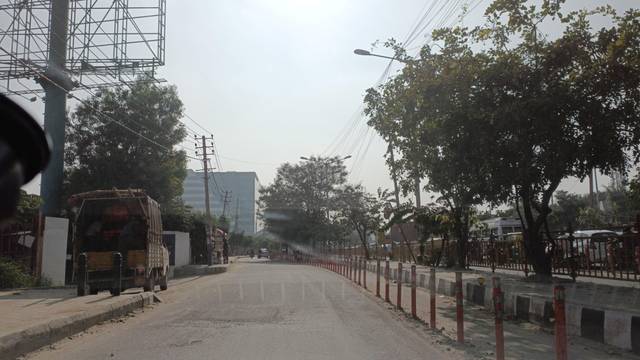
Region: India
Coordinates: 12.936, 77.692